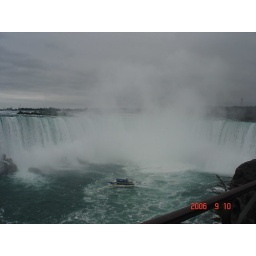
this is the canadian horse shoe falls ... the one often seen in pics everywhere ...